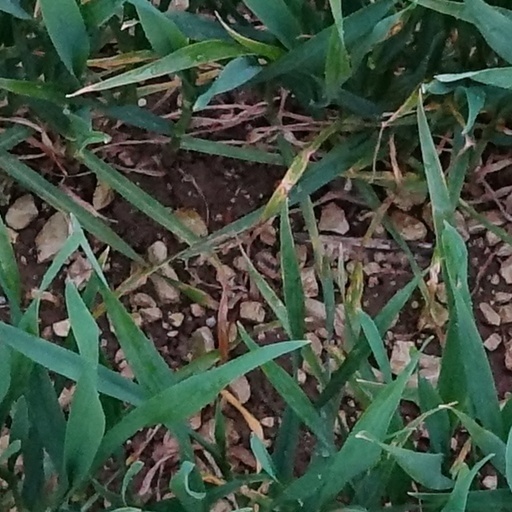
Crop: wheat